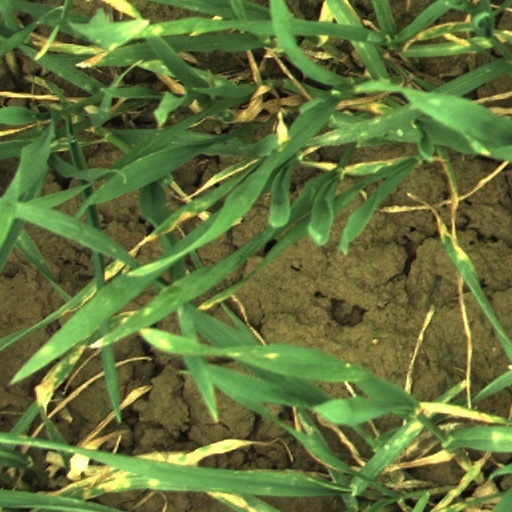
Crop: wheat